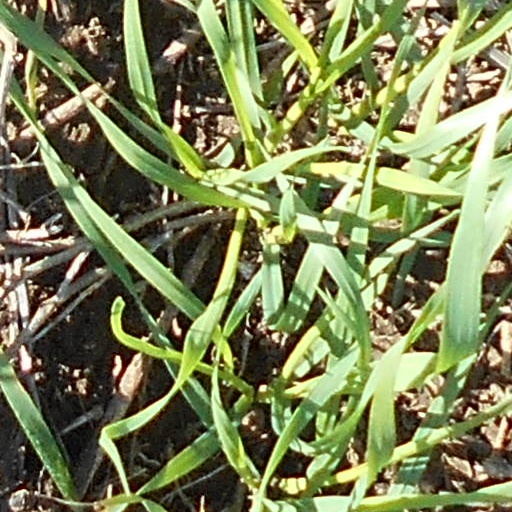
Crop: wheat